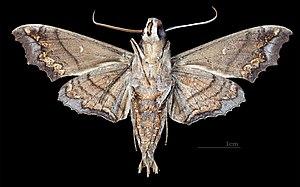
Hemeroplanes triptolemus est une espèce de lépidoptères de la famille des Sphingidae, sous-famille des Macroglossinae, de la tribu des Dilophonotini et du genre Hemeroplanes. C'est l'espèce type pour le genre.